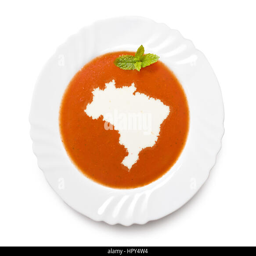
a plate tomato soup with cream in the shape .